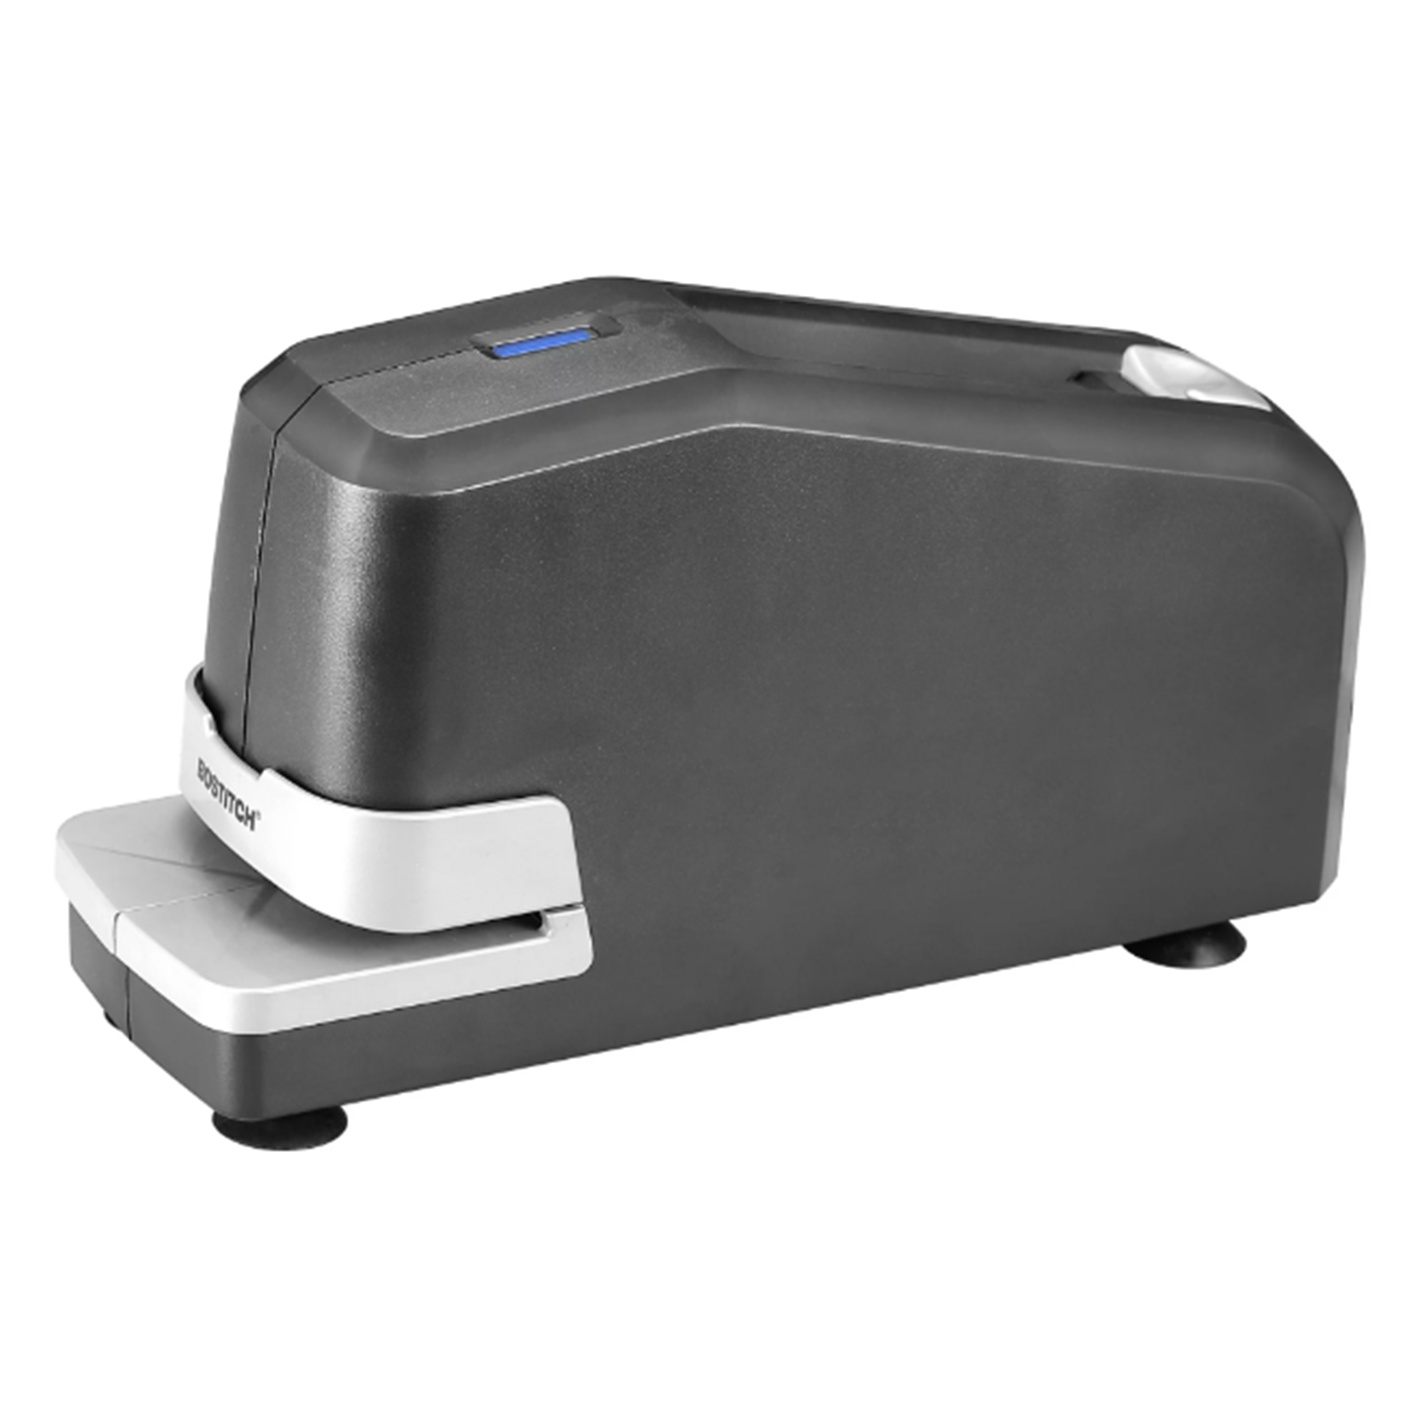
Bostitch •  Grapadora Eléctrica Impulse (color negro)
Descripción • Grapadora Eléctrica (02210) • 3x más rápida al grapar. Cuenta con indicador de luz al momento de acabar suministro de grapas. Incluye un compartimiento para almacenar grapas. • Capacidad de grapado: 30 hojas • Color: negro • 1 unidad *La grapadora utiliza grapas estándar y las tenemos disponibles en tienda. Consíguelas bajo el nombre: "Bostitch - Grapas Standard"
Brand: Bostitch
Category: Office Supplies > Impulse Sealers